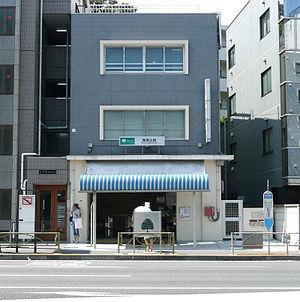
Nishi-Magome est une station du métro de Tokyo sur la ligne Asakusa dans l'arrondissement d'Ōta à Tokyo. Elle est exploitée par le Bureau des Transports de la Métropole de Tokyo.